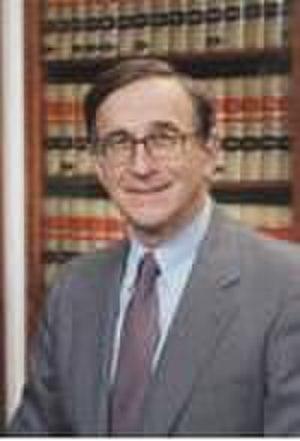
Richard Appel est un scénariste, producteur et ancien avocat américain né le 21 mai 1963 à New York, connu notamment pour son travail sur les séries d'animation Les Simpson et Les Griffin. Il est, depuis 2012, le producteur délégué et le responsable des Griffin sur la Fox.